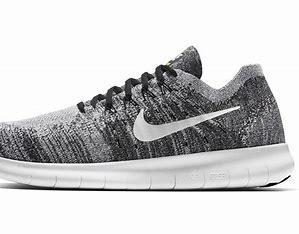
Brand: Nike
Model: Free RN 2017